Parivar (1967 film)

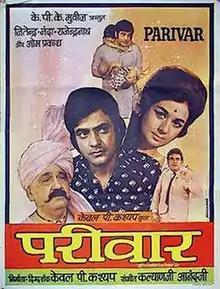
Theatrical release poster

Parivar is a 1967 Indian Hindi-language drama film, produced and directed by Kewal P Kashyap on K.P.K. Movies banner. It stars Jeetendra and Nanda, with music composed by Kalyanji–Anandji.